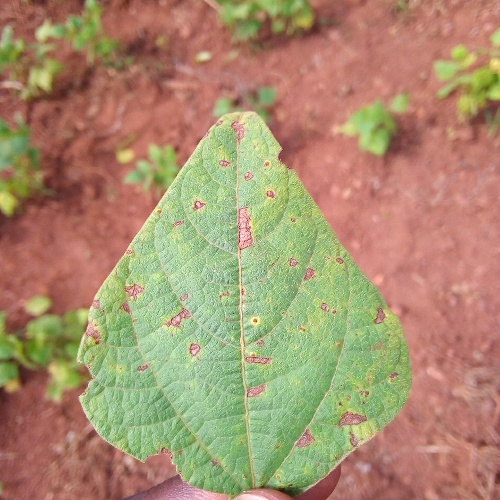
Leaf condition: angular_leaf_spot